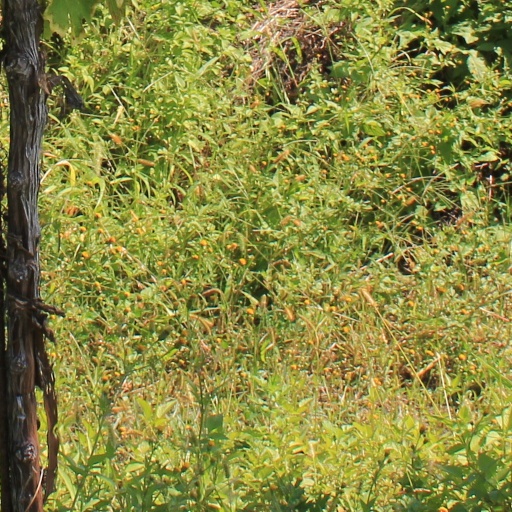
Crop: grape